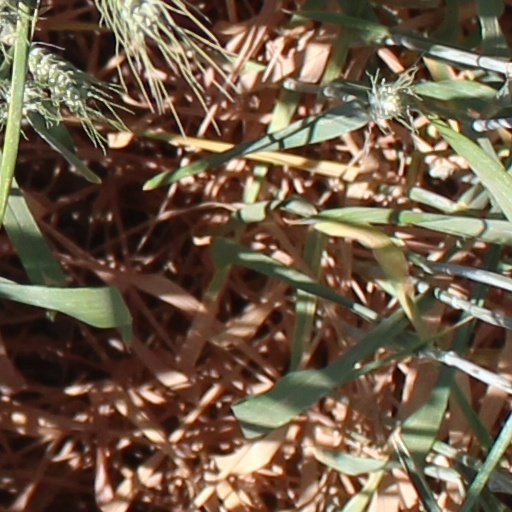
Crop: wheat